Ryōichi Hattori

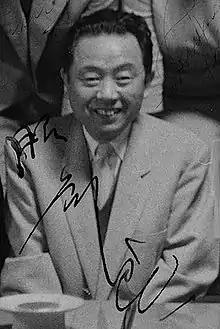
Ryōichi Hattori in a 1951 publicity photograph

was a Japanese pop and jazz composer. Katsuhisa Hattori is his son. He had a great influence on Japanese pop and was awarded the People's Honor Award. Japanese jazz was downtrodden during World War II, but he created a jazz boom after the war. He composed many songs for various artists such as Noriko Awaya, Shizuko Kasagi, Ichimaru and Ichirō Fujiyama. He also composed Li Xianglan's song , which has remained controversial in China despite not being a militaristic song.